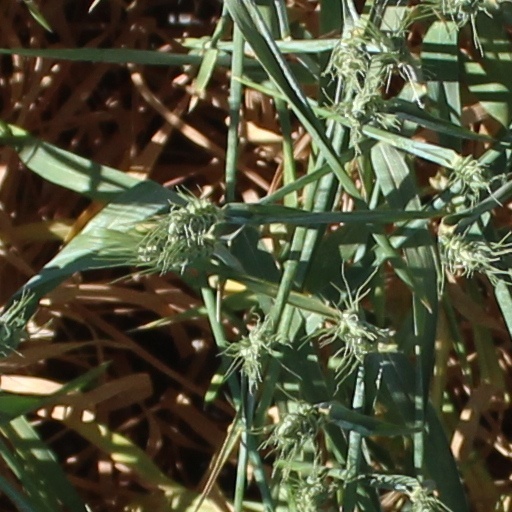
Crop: wheat